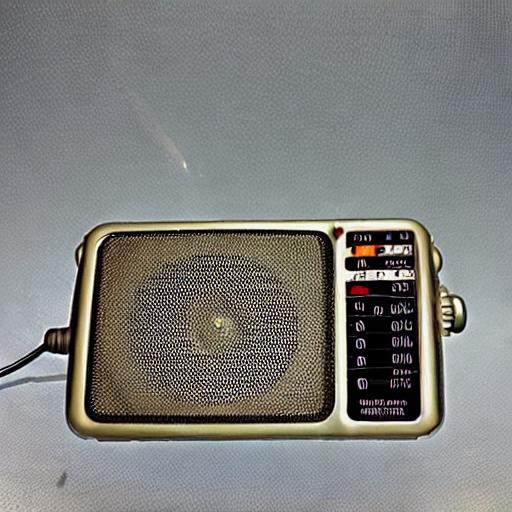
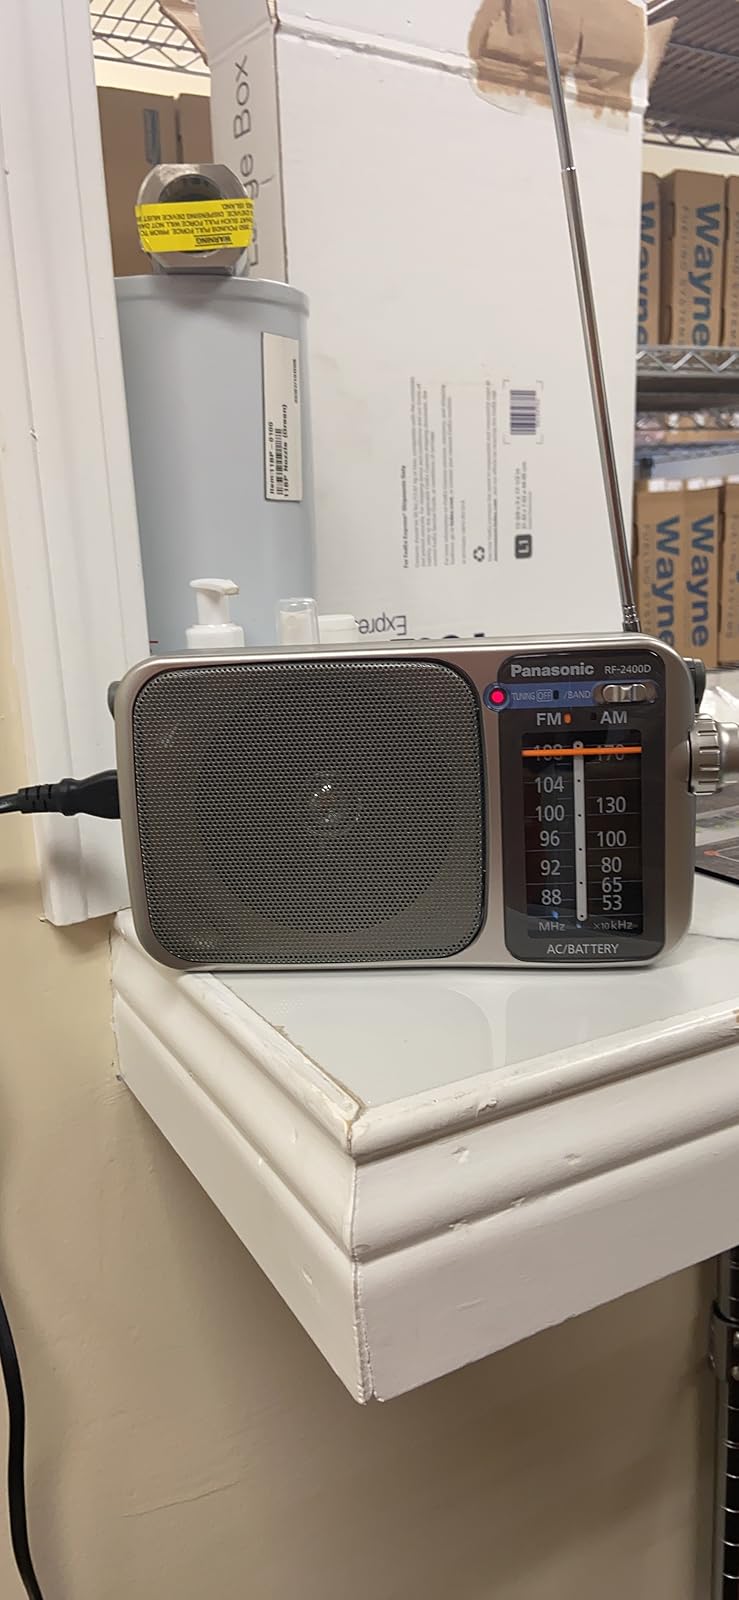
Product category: radio
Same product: no